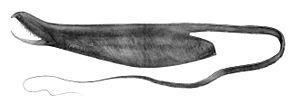
Saccopharynx ampullaceus est une espèce de poisson de la famille des Saccopharyngidés
Saccopharynx est un genre de poissons Saccopharyngiformes.
Les saccopharyngiformes autrement nommés grands gosiers à cause de leur énorme gueule caractéristique, ou encore grandgousiers par analogie avec un personnage de Gargantua, forment un ordre de poissons abyssaux. Ils sont aussi appelés anguilles abyssales ou encore anguilles épineuses. Proches parents des anguilles, des congres, des murènes et des tarpons, ces poissons sont relativement peu connus de l'homme du fait qu'ils vivent dans la pleine eau des zones sous-marines bathyale et abyssale.